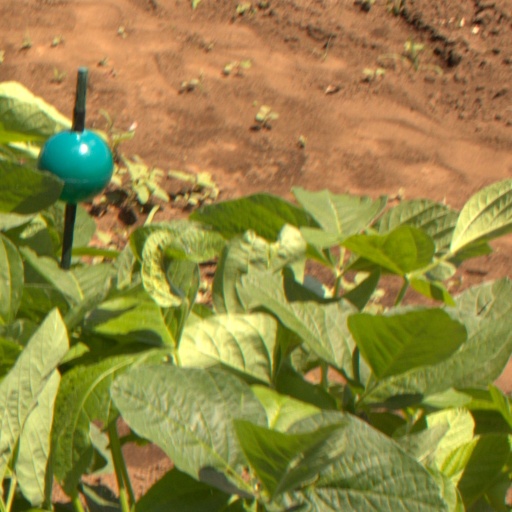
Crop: soybean